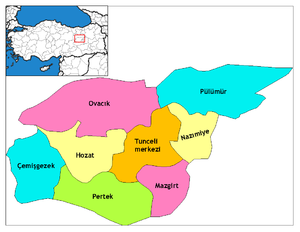
Pertek est une ville et un district de la province de Tunceli dans la région de l'Anatolie orientale en Turquie.
Hozat est une ville et un district de la province de Tunceli dans la région de l'Anatolie orientale en Turquie.
Nazimiye est une ville et un district de la province de Tunceli dans la région de l'Anatolie orientale en Turquie.